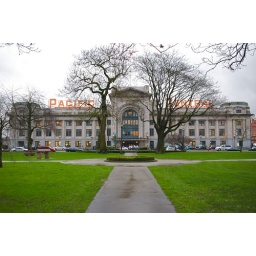
the train and bus station in Vancouver